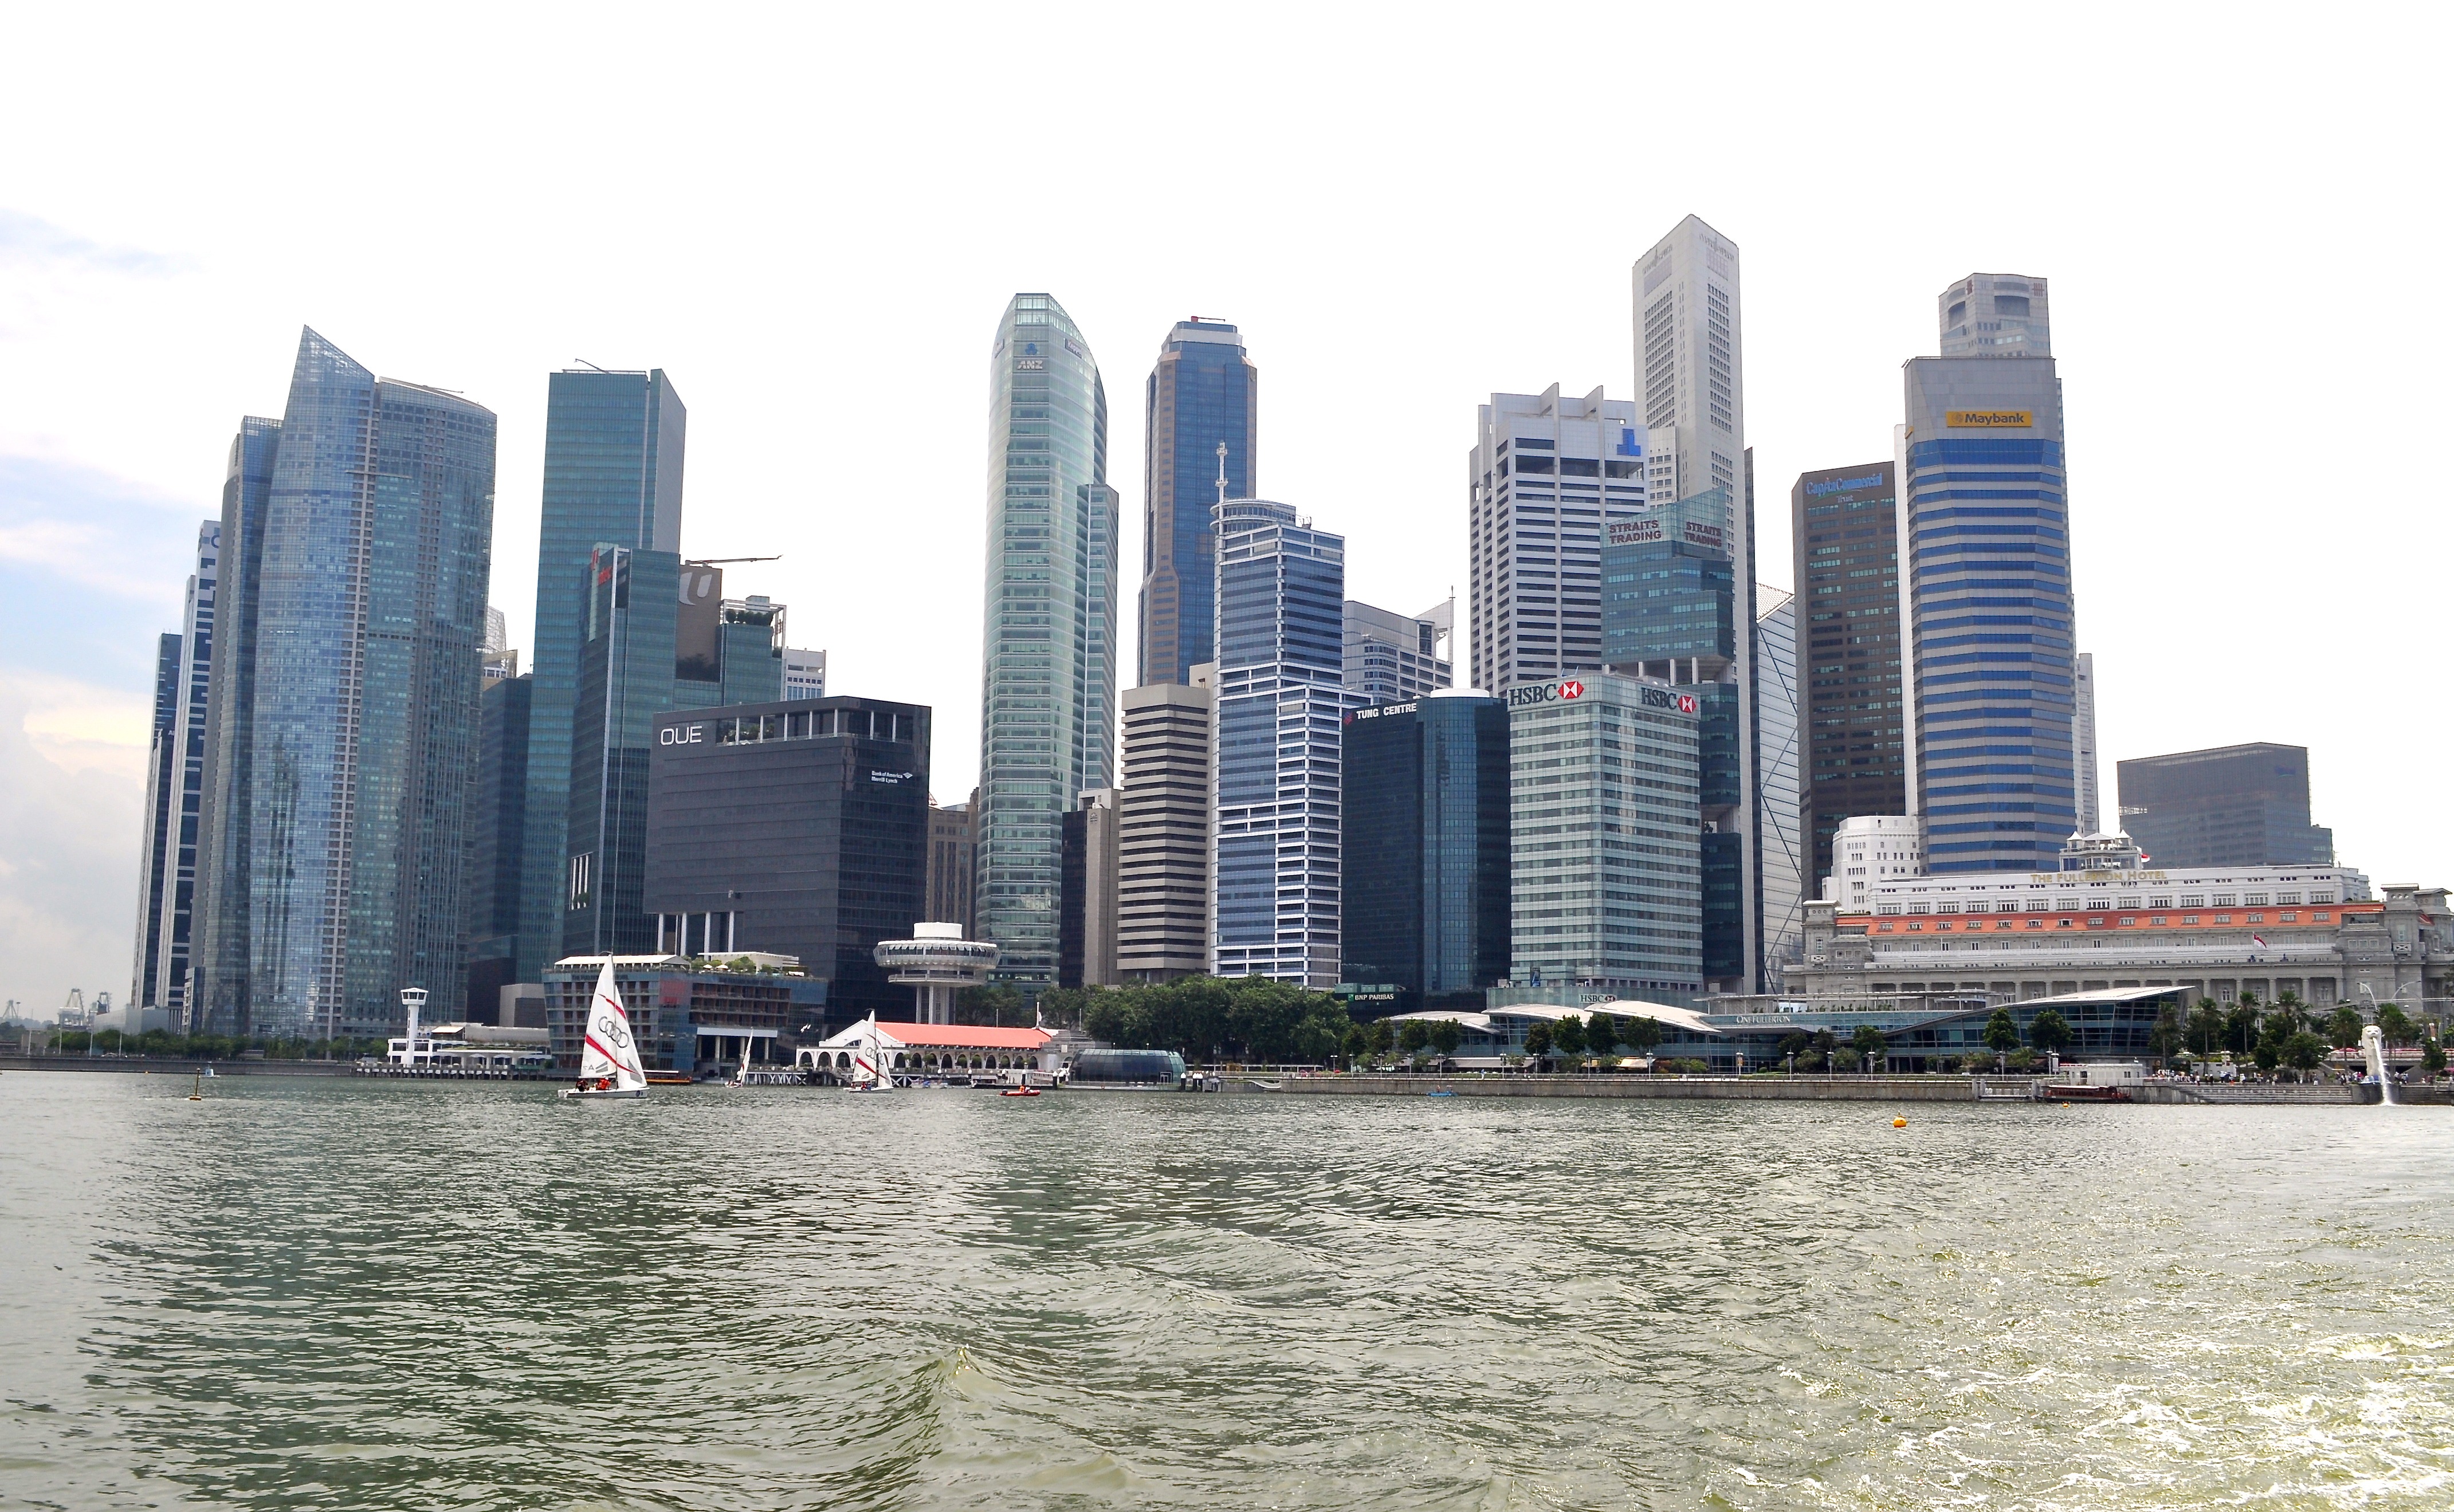
water, architecture, skyline, building, city, skyscraper, urban, cityscape, downtown, tower, scenic, scenery, landmark, metropolitan, tower block, buildings, singapore, metropolis, architectur, geographical feature, human settlement